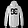
Label: Coat